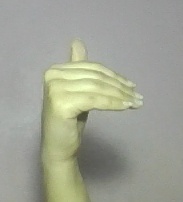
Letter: khaa